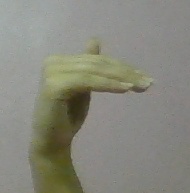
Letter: khaa